Jane Urquhart

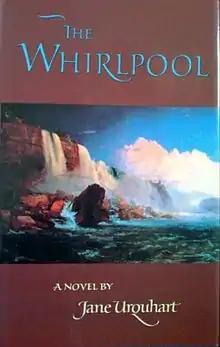
"The Whirlpool"

Urquhart is the author of seven internationally acclaimed novels including: "The Whirlpool" (entitled "Niagara" in France), the first Canadian book to win France's prestigious Prix du Meilleur livre etranger (Best Foreign Book Award); "Changing Heaven"; "Away", winner of the Trillium Award and a finalist for the prestigious International Dublin Literary Award; "The Underpainter", winner of the Governor General's Award and a finalist for the Rogers Communications Writers' Trust Fiction Prize; "The Stone Carvers", which was a finalist for the Giller Prize, the Governor General's Award, and long listed for the Man Booker Prize in 2001; "A Map of Glass", a finalist for a regional Commonwealth Writers' Prize for Best Book, and "Sanctuary Line", a finalist for the Giller Prize.